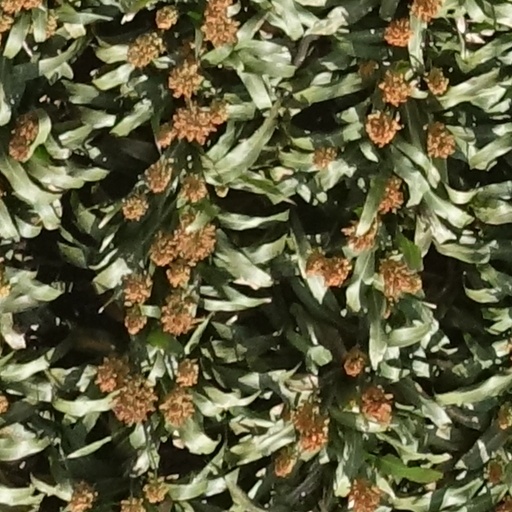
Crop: sorghum